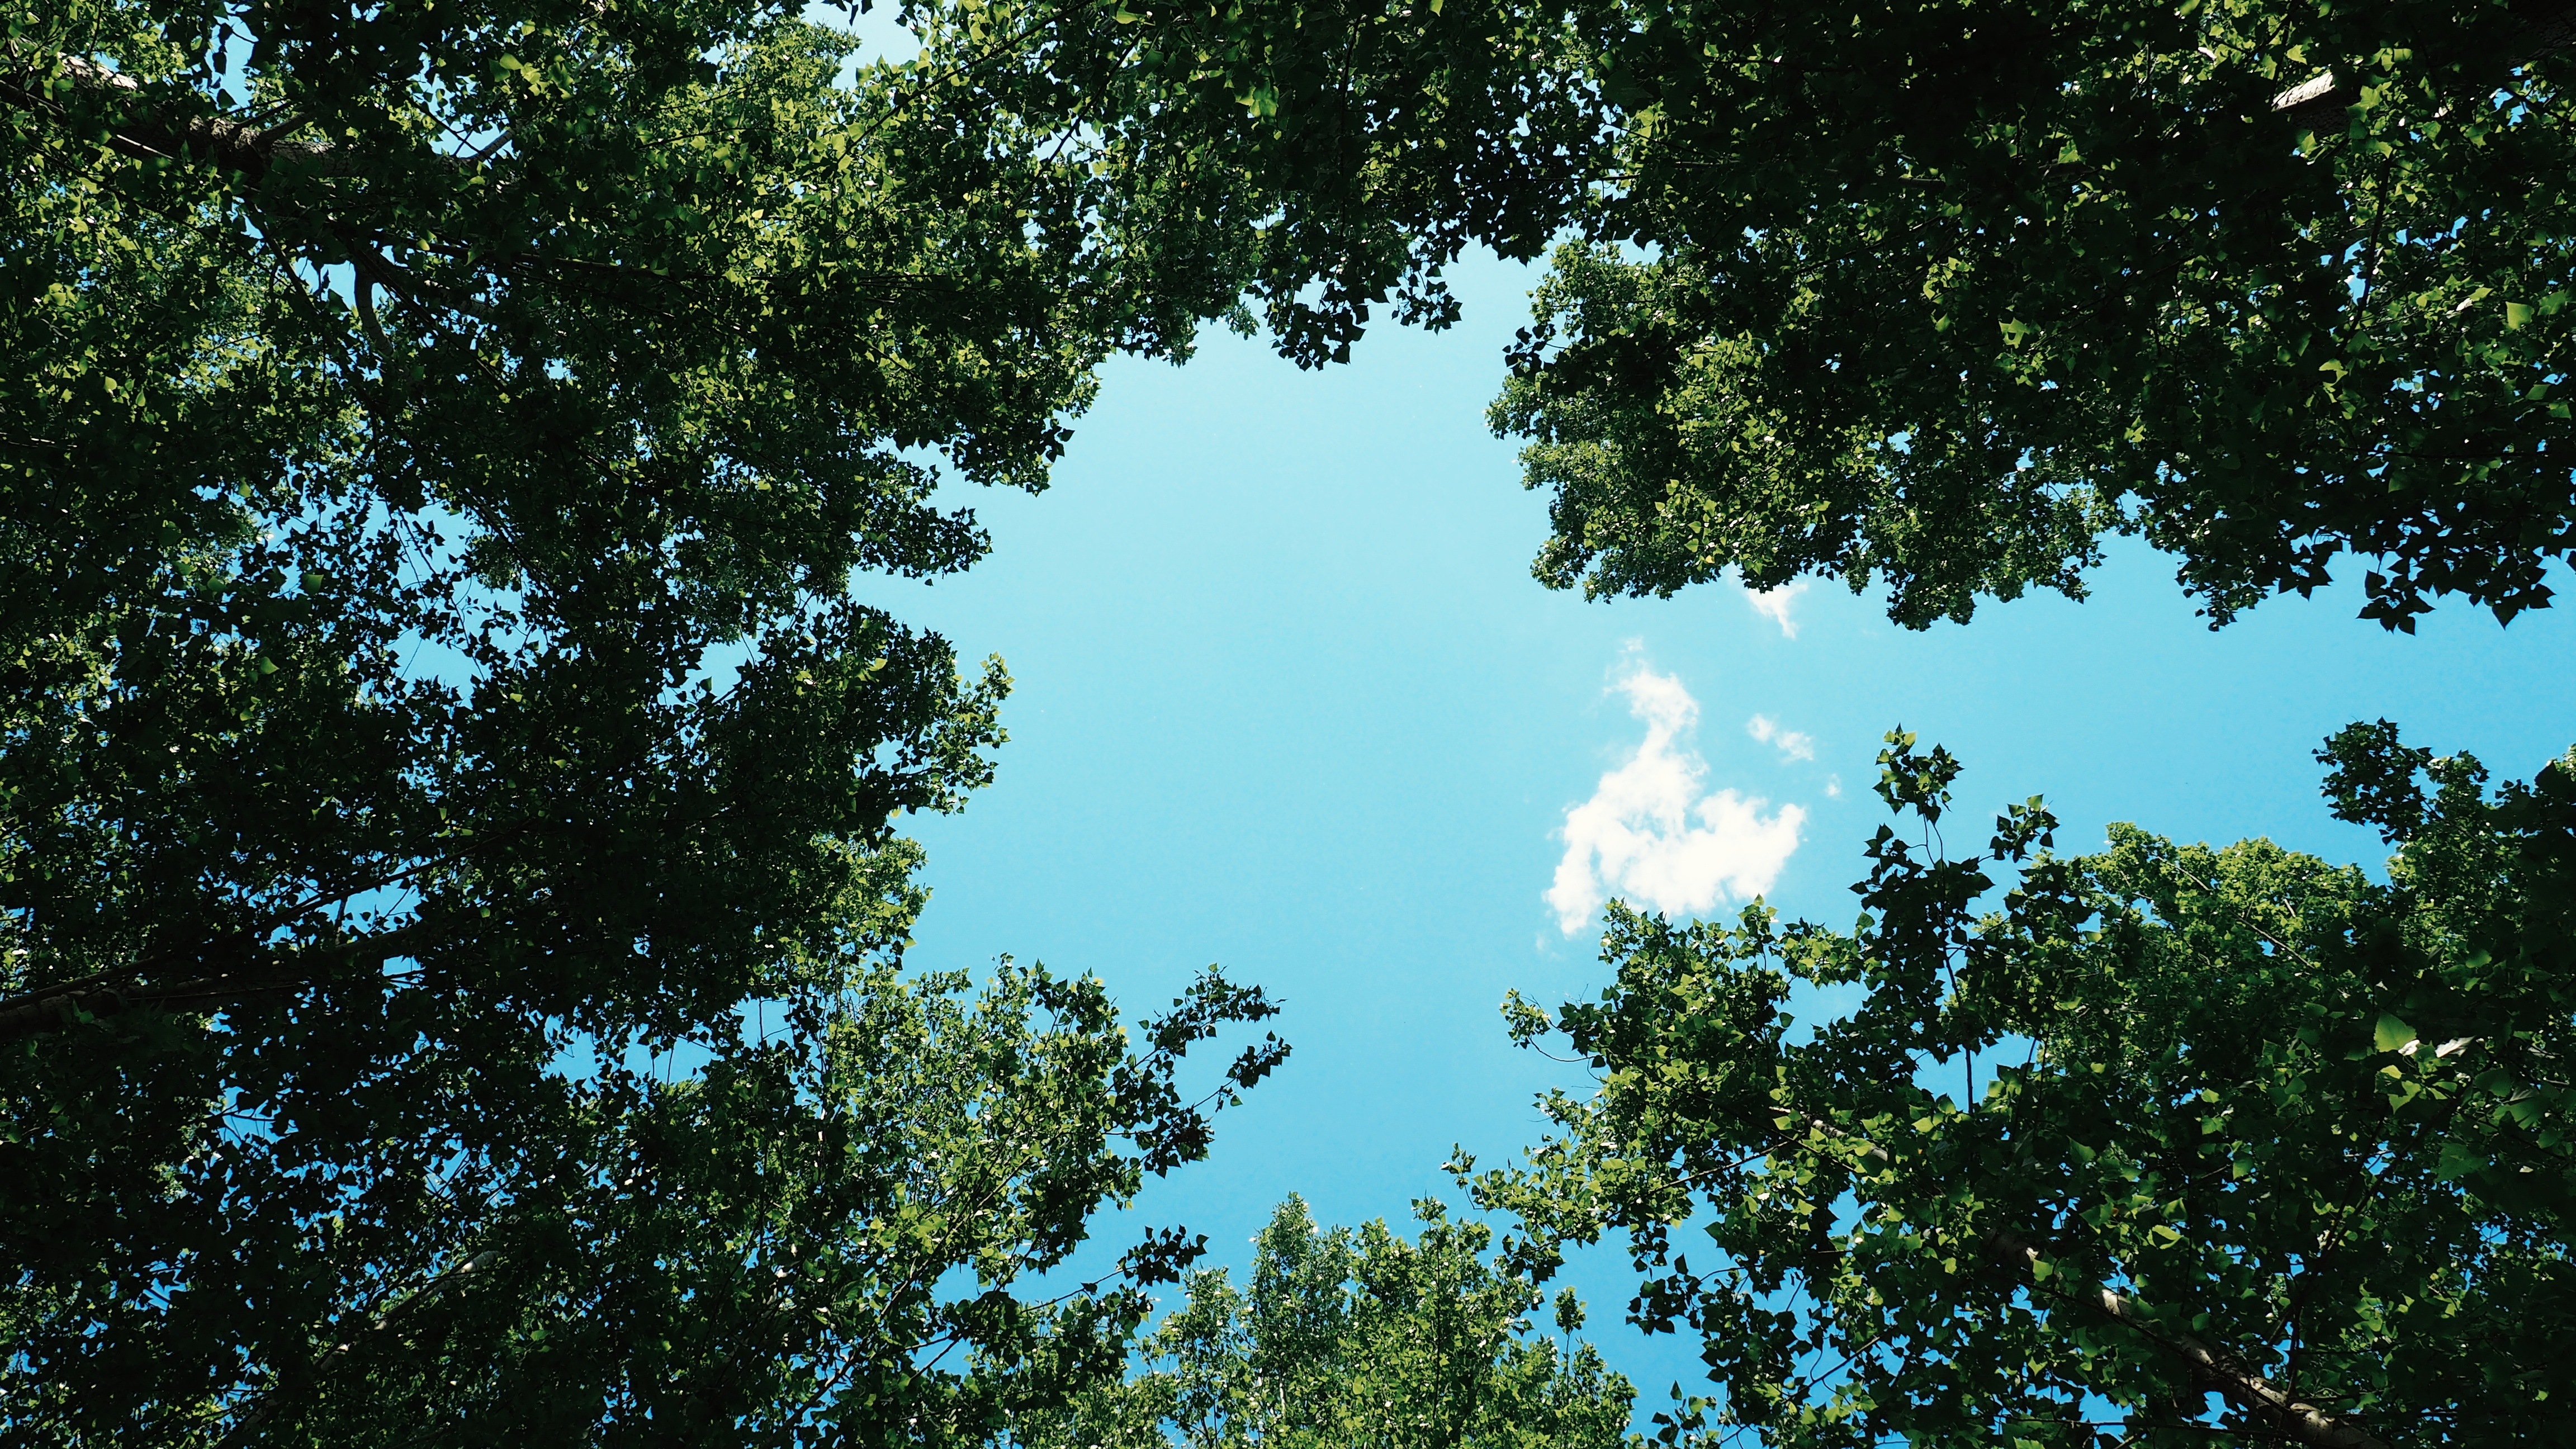
tree, nature, forest, branch, light, plant, sky, sunlight, leaf, green, jungle, autumn, blue, trees, rainforest, woodland, habitat, ecosystem, natural environment, woody plant